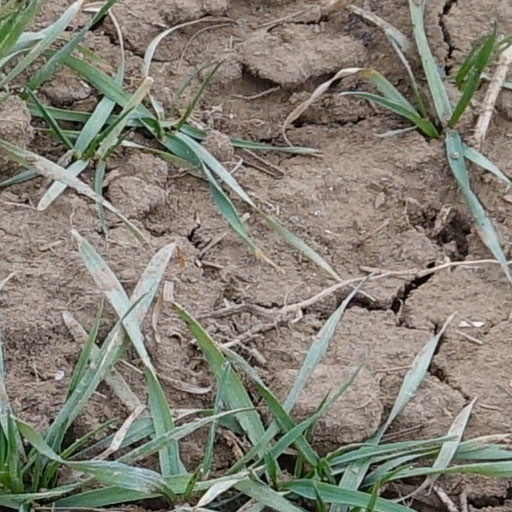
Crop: wheat